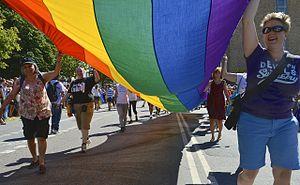
La conclusion Pride Parade pendant la fierté de Stockholm 2013.